Daejeoncheon

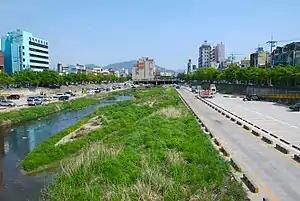
Daejeoncheon in 2007, near Central Street in Dong-gu

The Daejeoncheon was previously used as a parking lot, but has undergone substantial restoration in recent decades, removing a large department store which covered the river, and removing motor vehicle access and parking lots at several points. New infrastructure includes low-impact cycling and walking paths, along with natural areas to promote riparian ecosystem regrowth. The restoration is ongoing, and has enabled the river to provide ecosystem services such as wildlife habitat for various pollinators, heron, and waterfowl, while also serving as a major walking and cycling route between multiple residential and commercial areas.